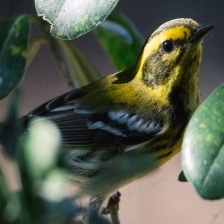
Species: TOWNSENDS WARBLER
Scientific name: SETOPHAGA TOWNSENDI